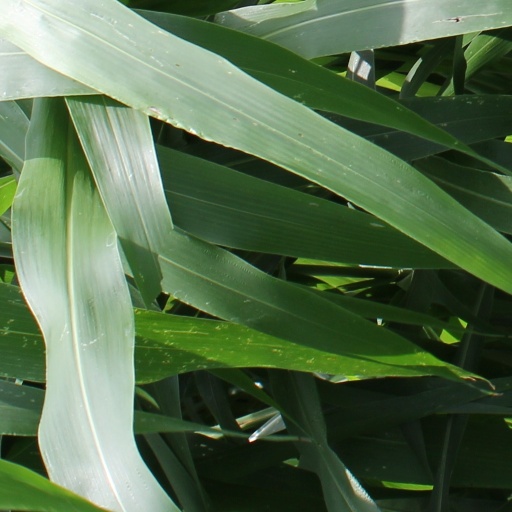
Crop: sorghum